Architecture of Buffalo, New York

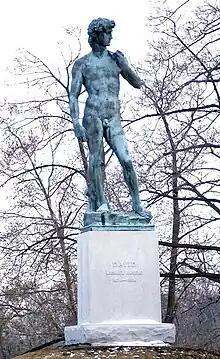
Michelangelo's David, 2009

The Richardson Olmsted Complex is a grouping of Medina red sandstone and brick hospital buildings designed in 1870 in the Kirkbride Plan by architect Henry Hobson Richardson with grounds by landscape architect Frederick Law Olmsted. The complex was the largest commission of Richardson's career and marks the beginning of his characteristic "Romanesque Revival" style known as "Richardsonian Romanesque." It was added to the National Register of Historic Places on January 12, 1973, and designated a National Historic Landmark on June 24, 1986.